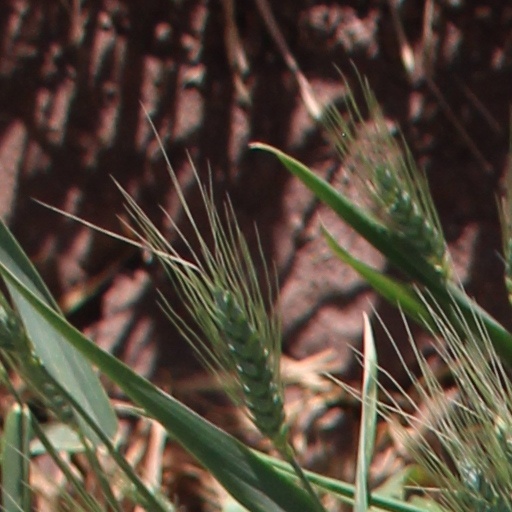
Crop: wheat